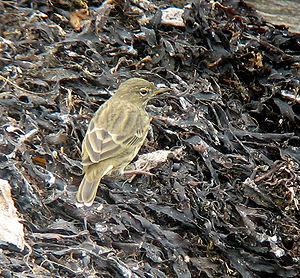
Boreray, en gaélique écossais Boraraigh, est une petite île du Royaume-Uni située en Écosse, dans l'archipel des Hébrides extérieures, au nord de l'île de North Uist. Aujourd'hui peuplée d'un seul habitant, l'île était autrefois habitée par de nombreuses familles qui vivaient du commerce du varech et de la laine des moutons qu'ils y élevaient.
Le Pipit maritime est une espèce de passereaux appartenant à la famille des Motacillidae.